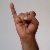
The image shows a hand gesture representing the letter 'I' in Indian Sign Language.